The Rossborough Inn

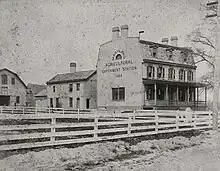
Rossborough Inn, part of the Maryland Agricultural College ca. 1901

The inn and tavern was constructed by land speculator John Ross, to serve people traveling between Baltimore and Washington D.C. (on the old Washington and Baltimore Turnpike). According to Anne Turkos, the former archivist for the University of Maryland Libraries, the name '"Rossborough"' refers to the name of the area the inn was built on in the late 18th Century and early 19th Century, after landowner Richard Ross ("Rossborough" was used interchangeably with "Rossburg" as late as the 1920s). By 1835, financial troubles had doomed the business and the building was being used as a farmhouse by its owner, Charles Benedict Calvert, (1808–1864), whose family owned the nearby Riversdale Plantation. In 1858, Calvert donated the land that the Rossborough building sat on to the Maryland Agricultural College (now University of Maryland at College Park).